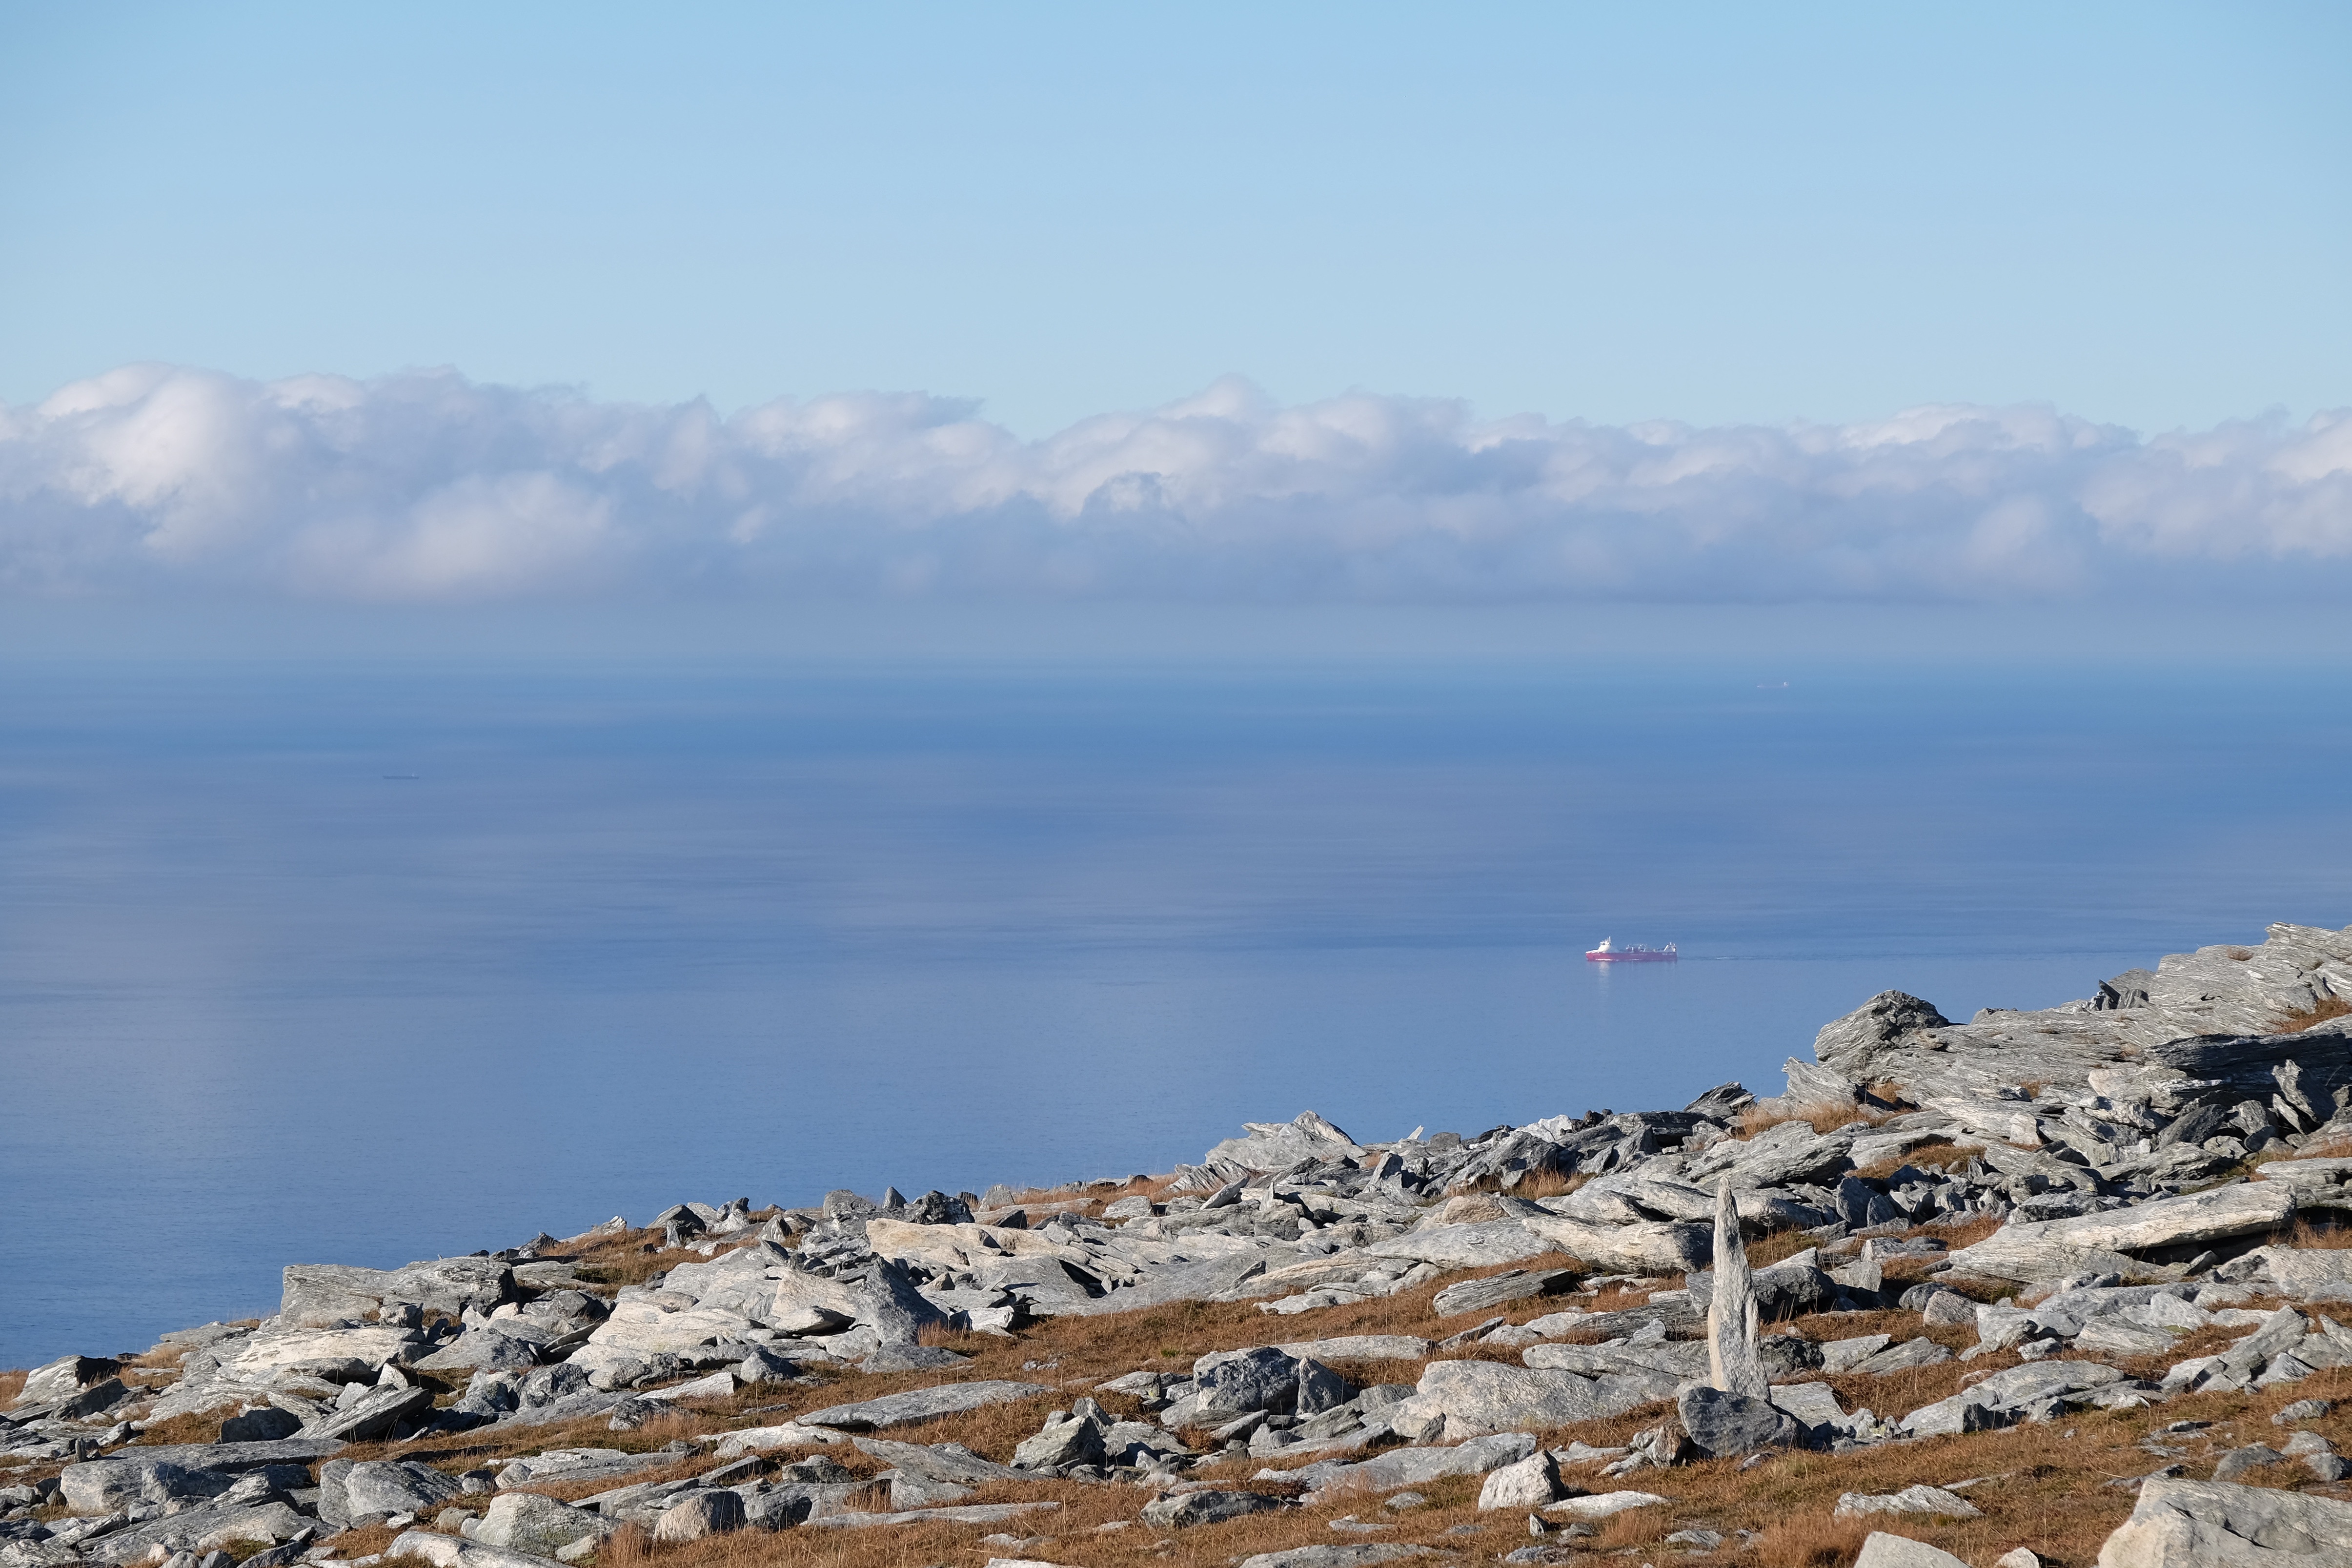
beach, landscape, sea, coast, nature, sand, rock, ocean, horizon, mountain, snow, winter, cloud, sky, shore, wave, lake, mountain range, cliff, weather, bay, terrain, summit, body of water, cape, landform, geographical feature, mountainous landforms